Billy Boat

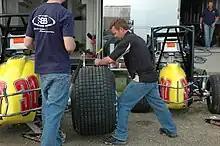
Boat (right) preparing tires for his son Chad's sprint car in 2007

William Leonard Boat (born February 2, 1966) is an American former open-wheel driver who raced in the Indy Racing League.